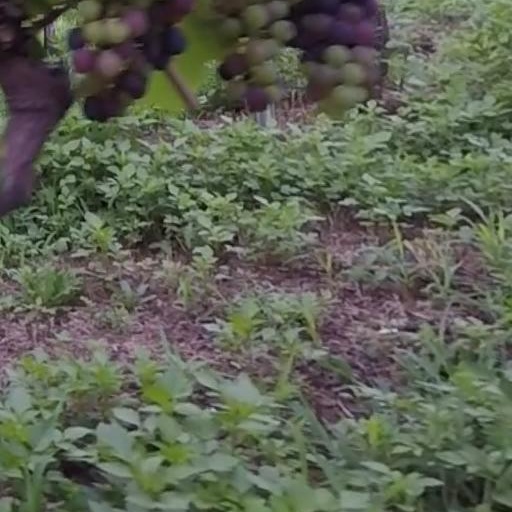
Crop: grape